Whitestone Cliffs Trail

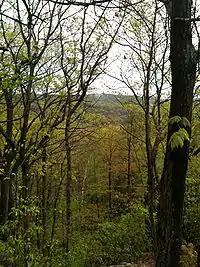
Scenic view from 750 foot high point on Whitestone Cliffs Trail

The official Blue-Blazed Whitestone Cliffs Trail passes through land located within the following Litchfield County municipalities, from east to west: